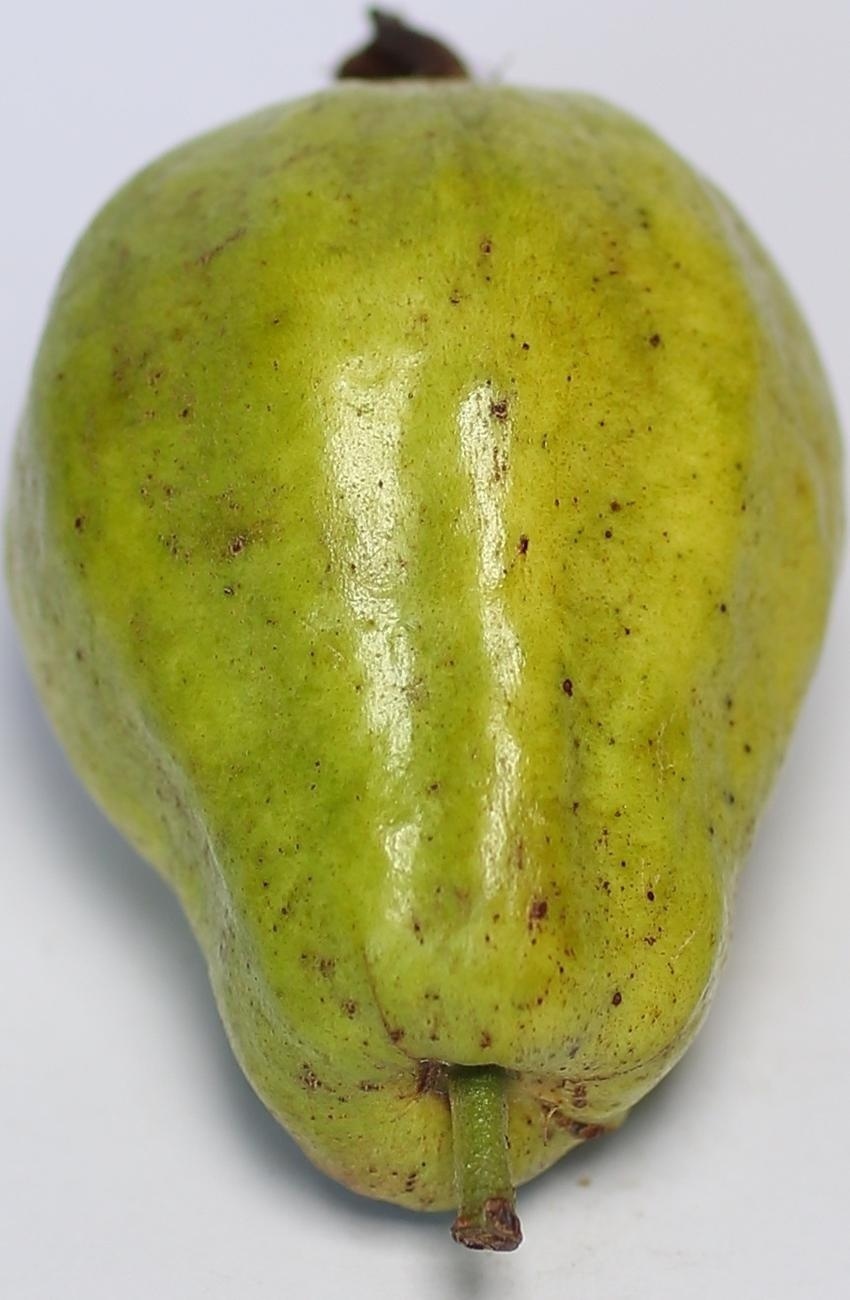
Maturity: mature-green
Variety: local-sindhi